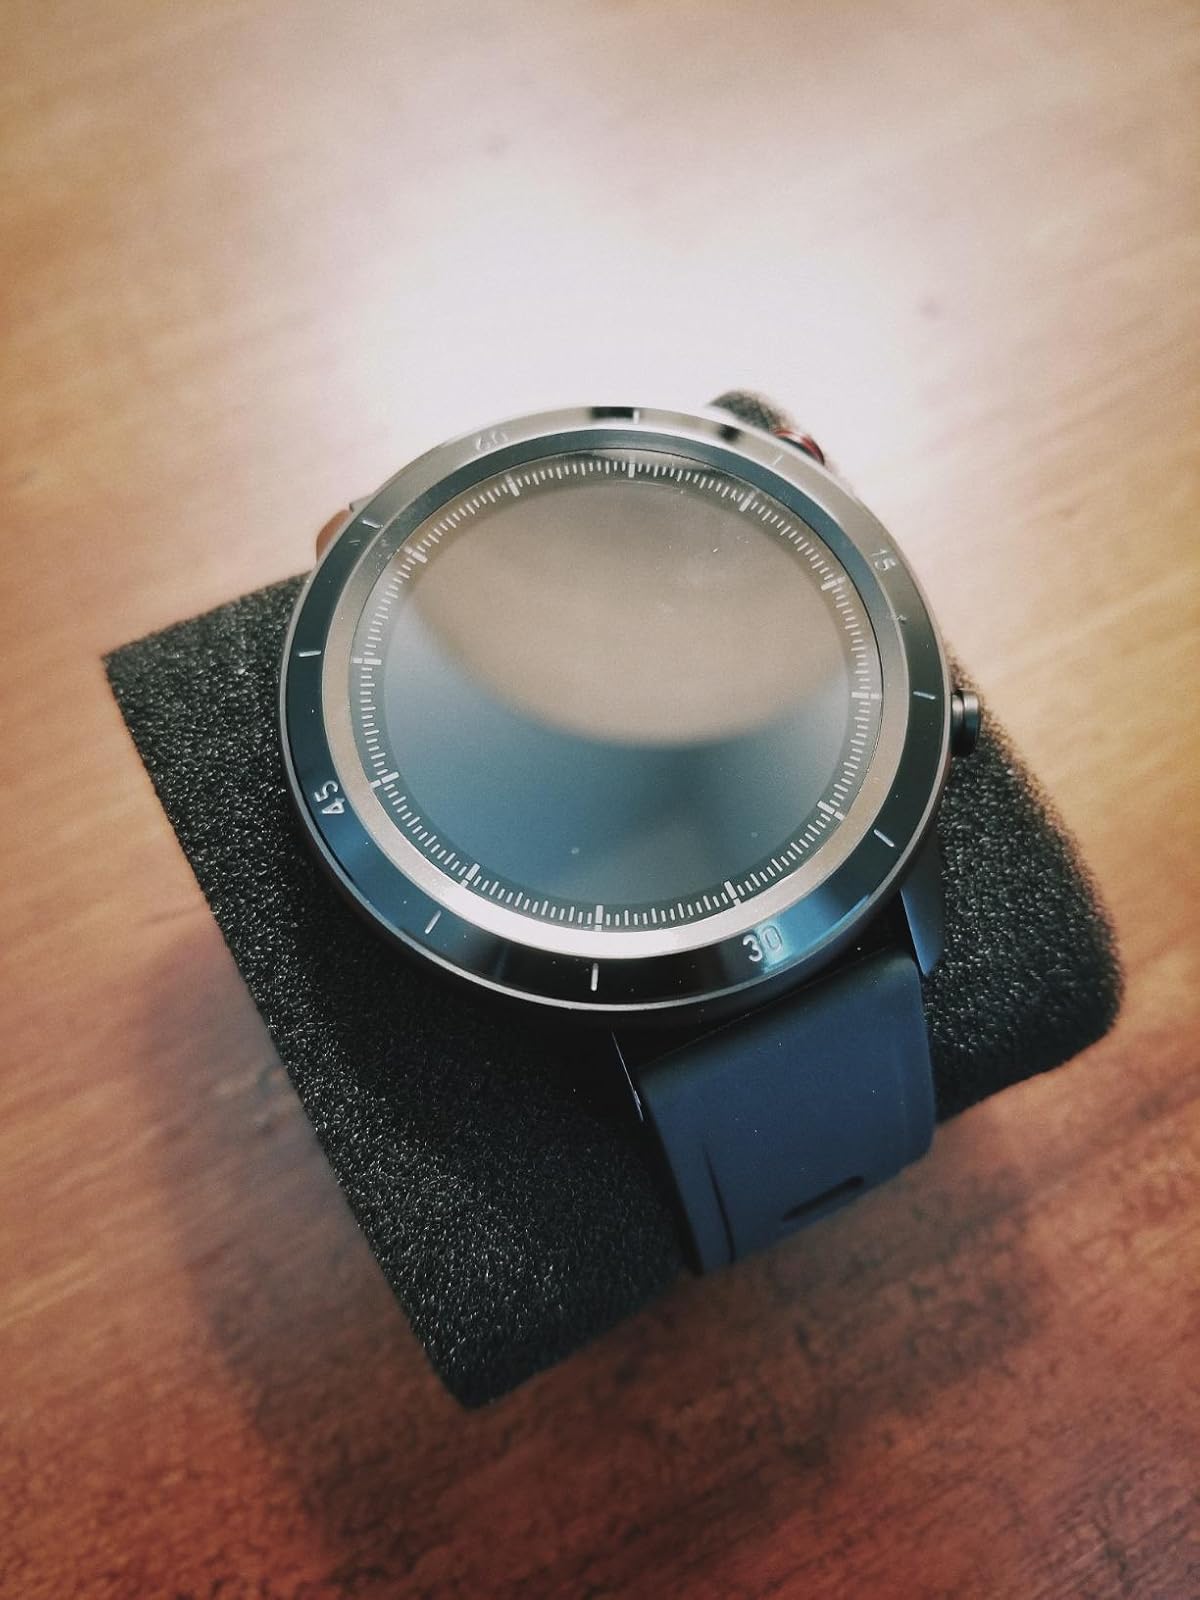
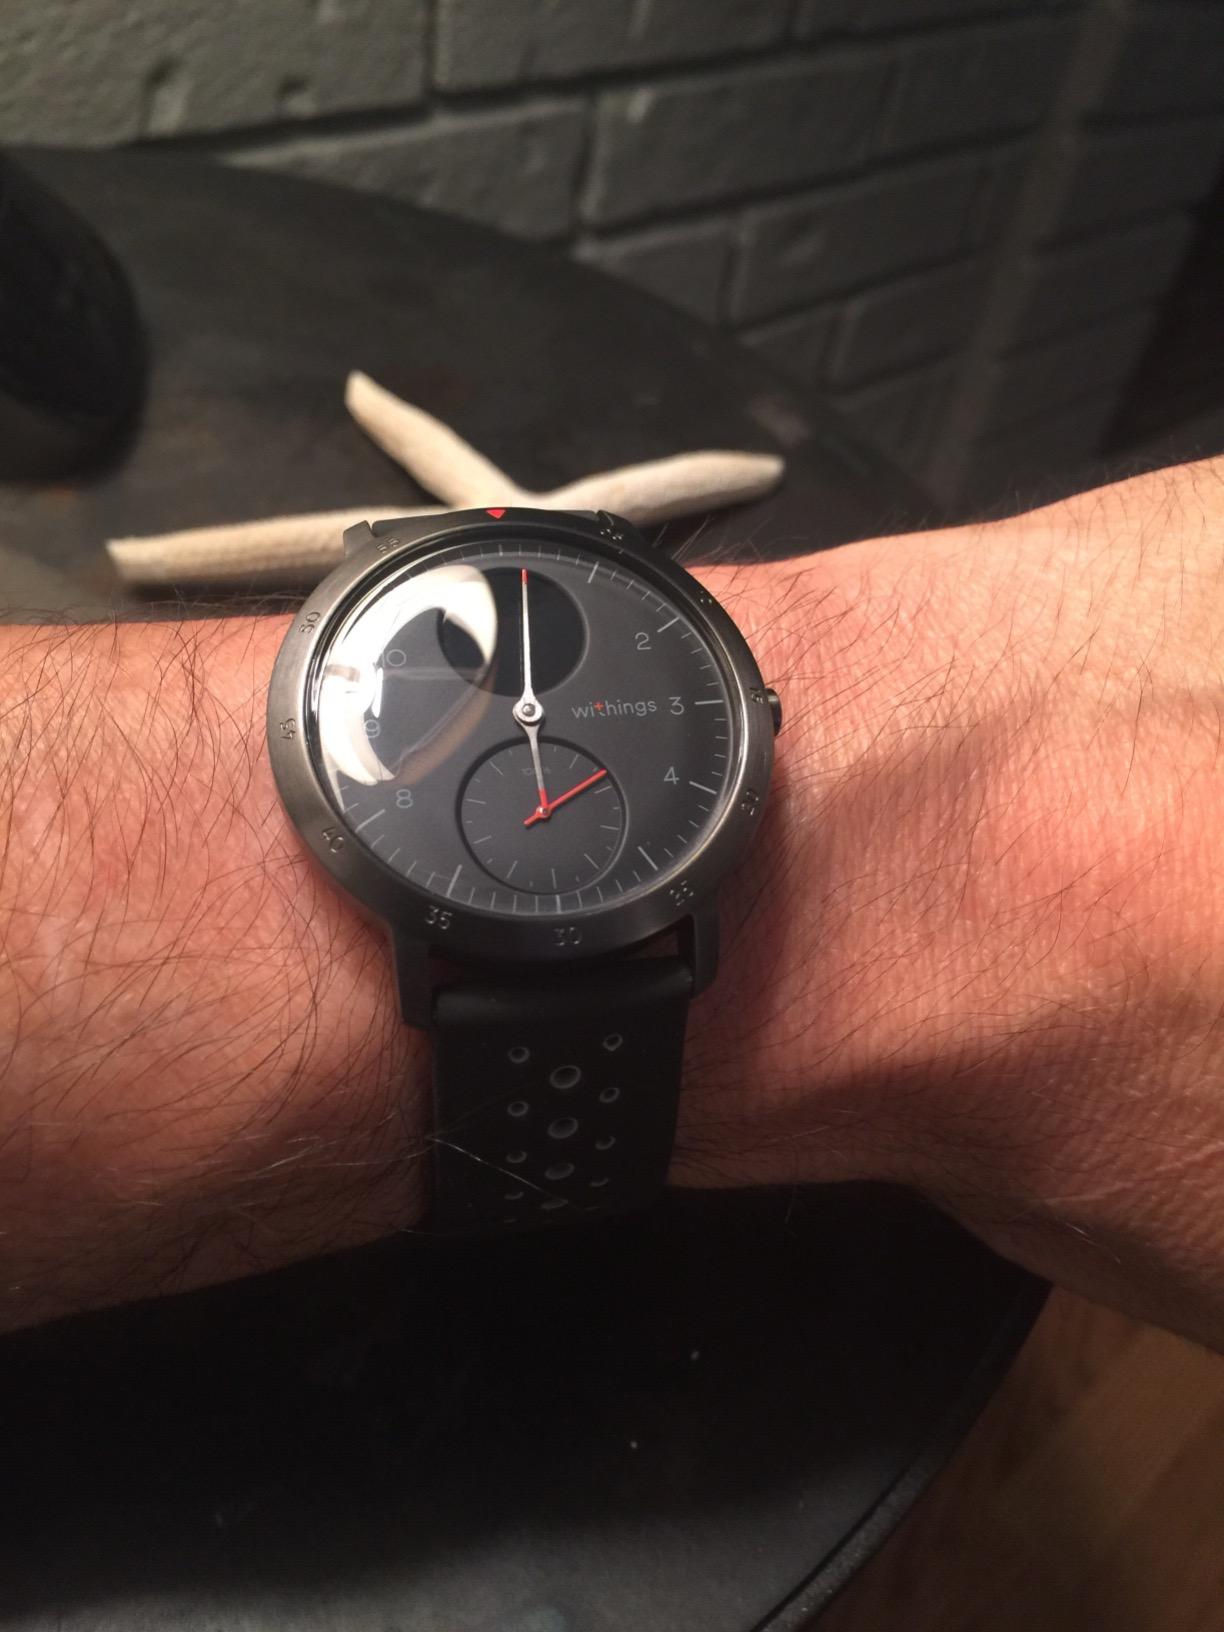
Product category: smartwatch
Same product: no